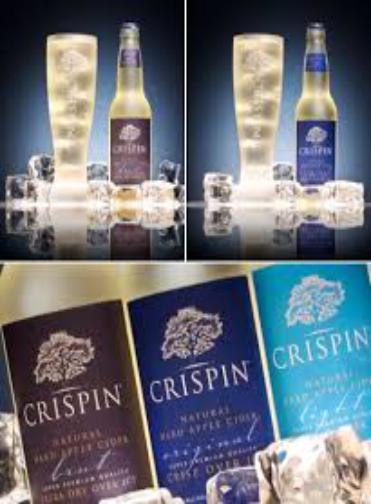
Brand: Crispin Cider
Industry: Food